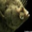
Label: flatfish